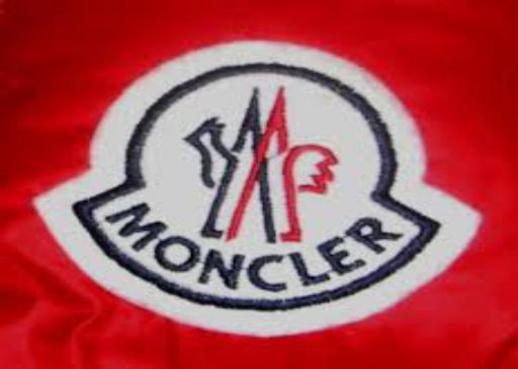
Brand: moncler-1
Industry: Clothes